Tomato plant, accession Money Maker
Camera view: bottom (45 deg); turntable rotation: 180 degrees
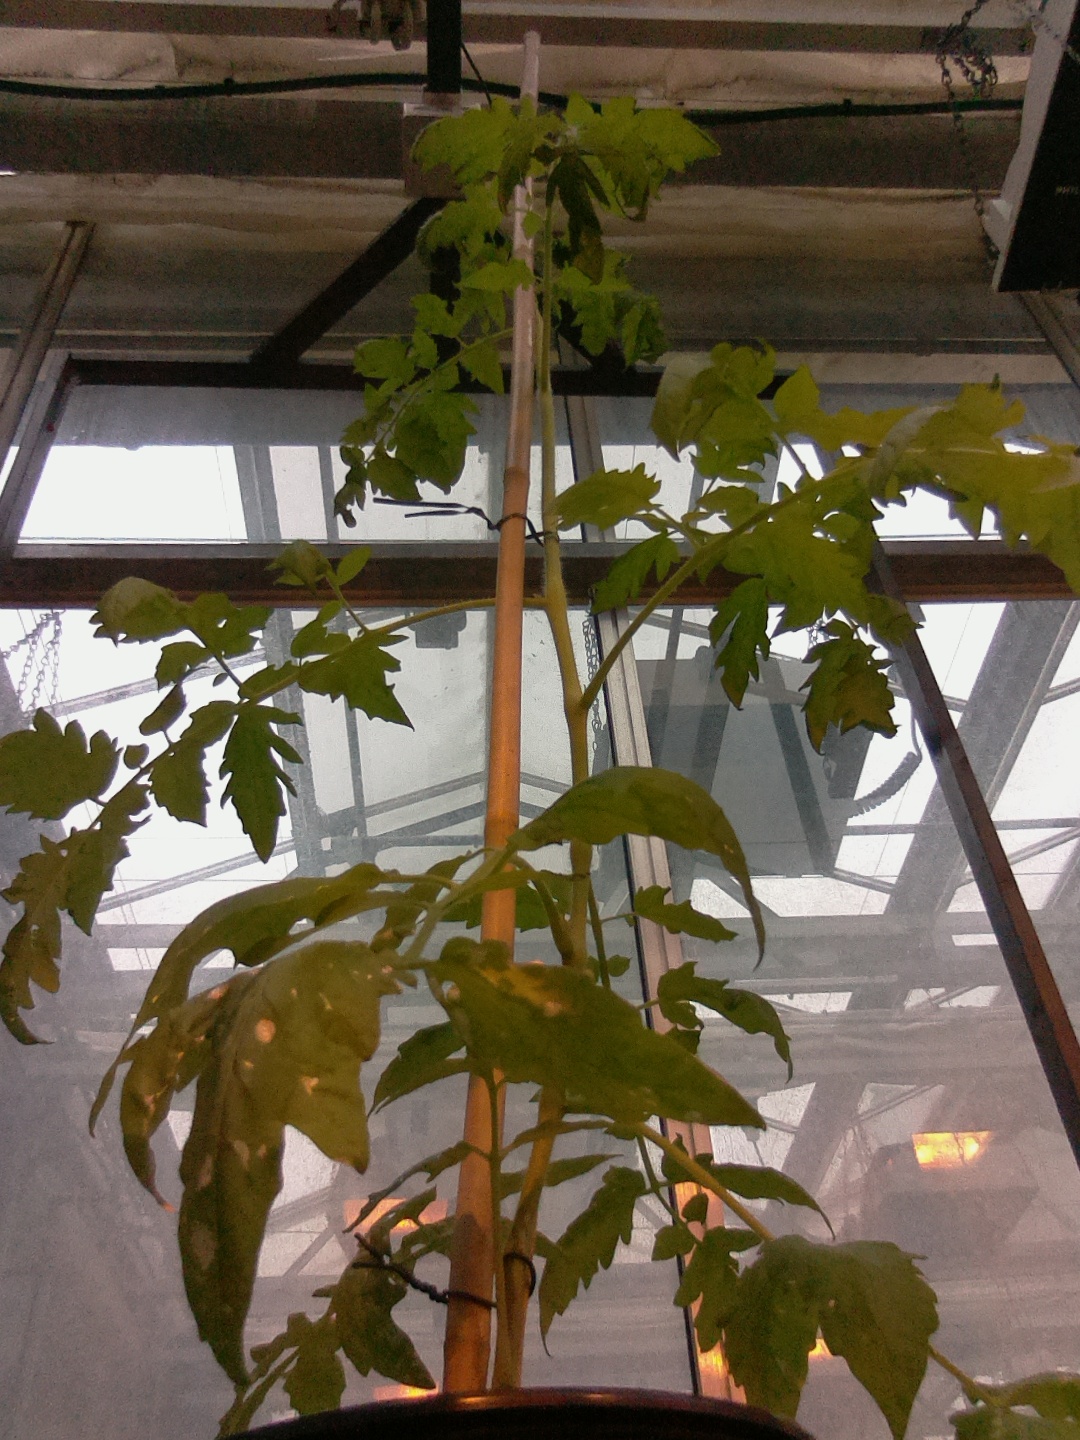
BBCH growth stage 16: 12 of true leaves visible